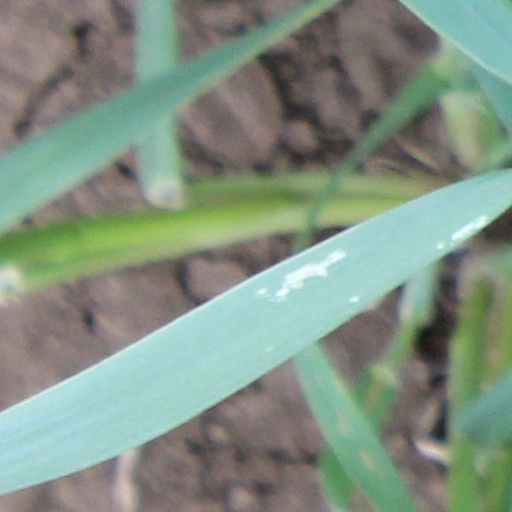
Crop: wheat